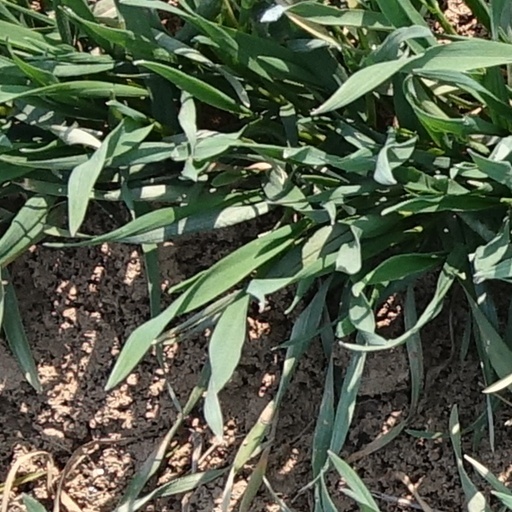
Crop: wheat